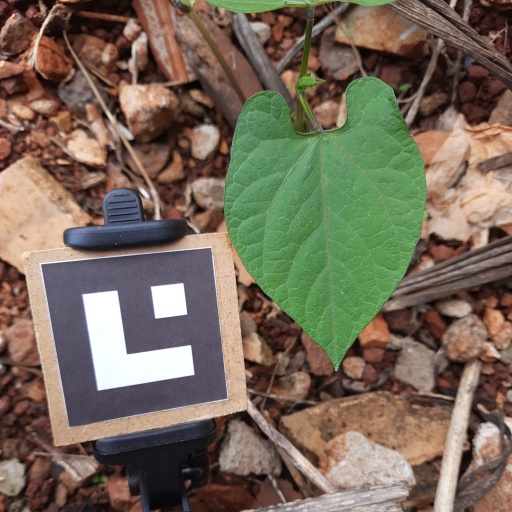
Observations: flat surface, no eating holes, under shade